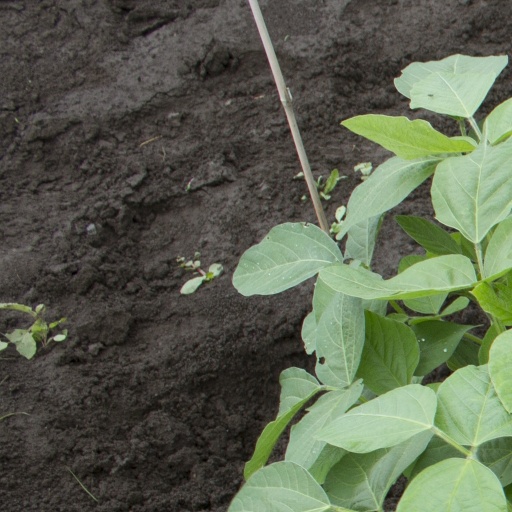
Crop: soybean